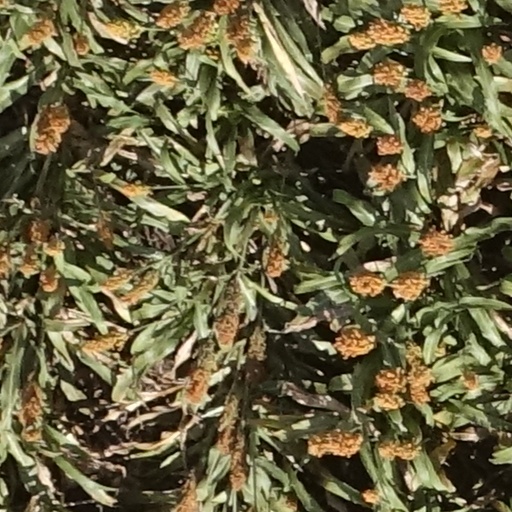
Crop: sorghum